Weston-super-Mare

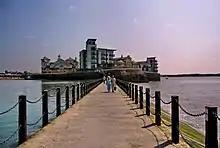
Knightstone Island, with artificial lagoon to the left. The causeway is submerged during very high tides.

The Grand Pier is one of the most popular tourist attractions in the town. It houses funfair style attractions, a go-kart track, cafes, a fudge factory, and a host of arcade games, and underwent a £34 million re-development after a fire in 2008 destroyed the main pavilion. After a harsh winter which delayed progress, the new pier pavilion reopened on 23 October 2010.